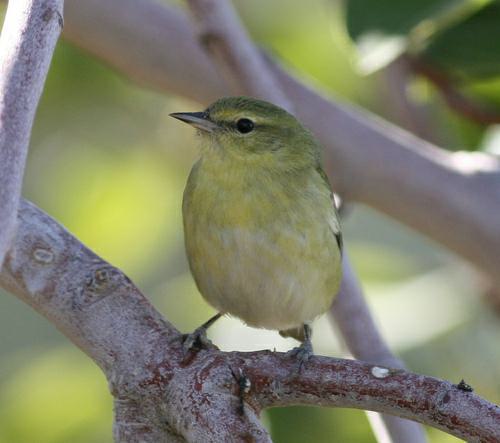
A photo of a tennessee warbler